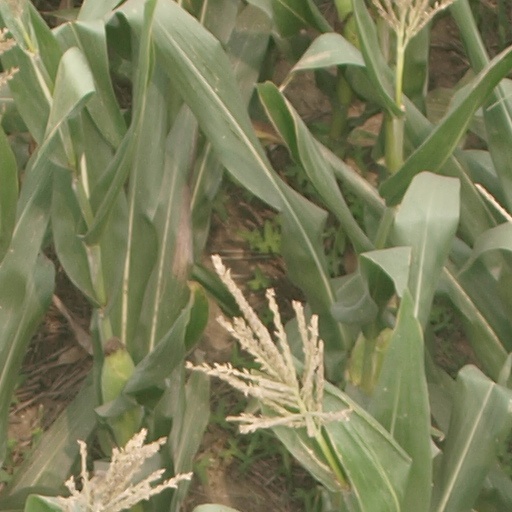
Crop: maize; corn